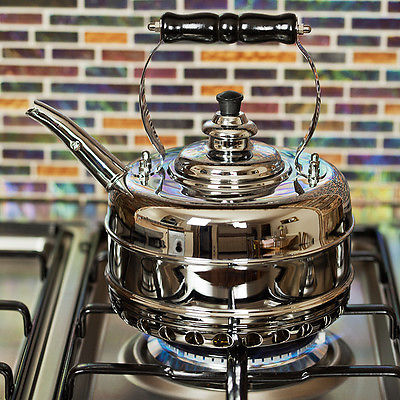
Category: kettle